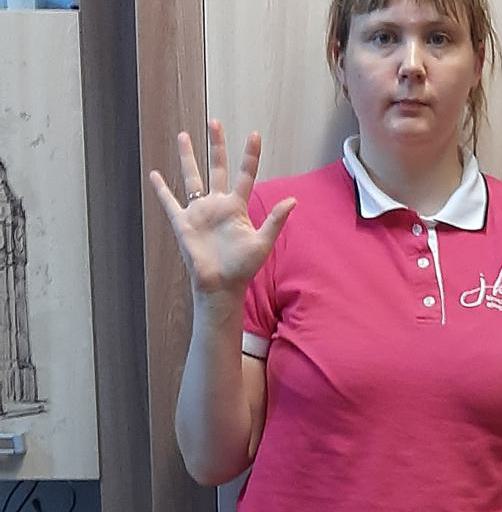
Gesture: palm